Grand Duke Boris Vladimirovich of Russia

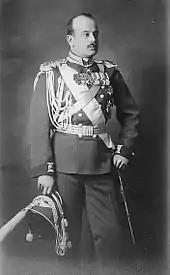
Grand Duke Boris during World War I.

When World War I broke out, Boris Vladimirovich was put in command of the Guards regiment of the Ataman Cossacks. It was a nominal position, and he managed to stay away from the fighting. He commanded this regiment during the War between 1914 and 1915. Thereafter, he was attached to the general headquarters and was made Field Ataman for the commander in chief on 17 September 1915. He served in the army without real distinction. His military responsibilities were only vaguely defined and he did not change his ways during the war, continuing his life of pleasure and idleness. Military service was a burden to Boris, who sought every opportunity that would make him return to St. Petersburg. Even during the war Grand Duke Boris gave many parties at his luxurious mansion, furnished in the English style, which at night was a gathering place for the "golden youth" of St. Petersburg. The grand duke was famous for his hospitality, cheerful disposition, passion for entertainment, gourmet cuisine and excellent wines.